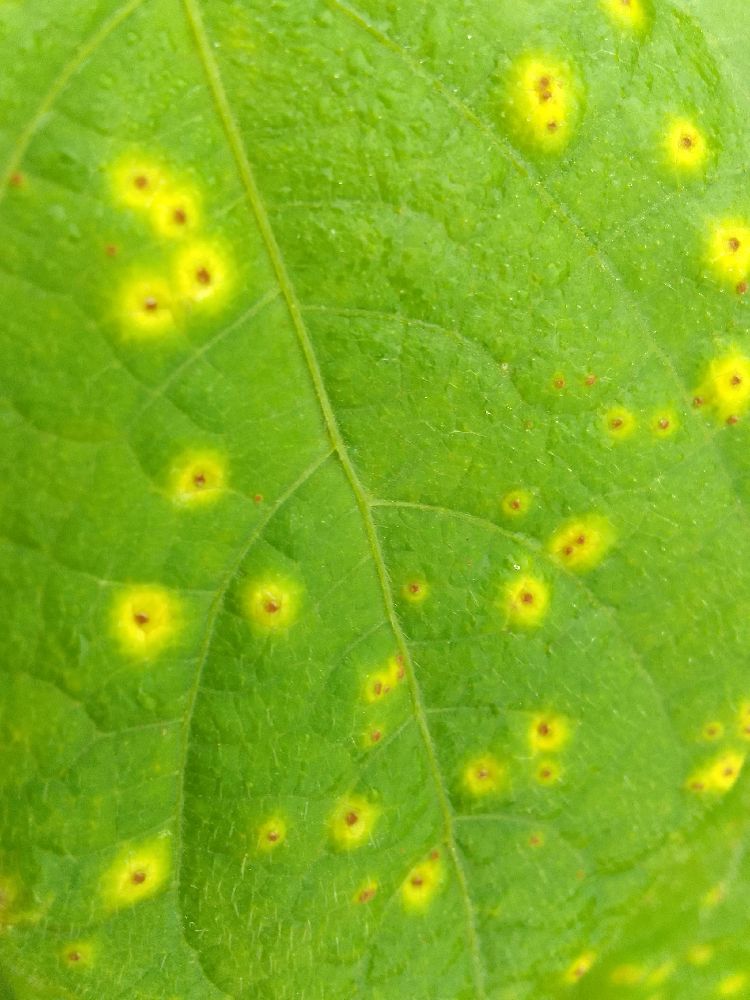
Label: rust